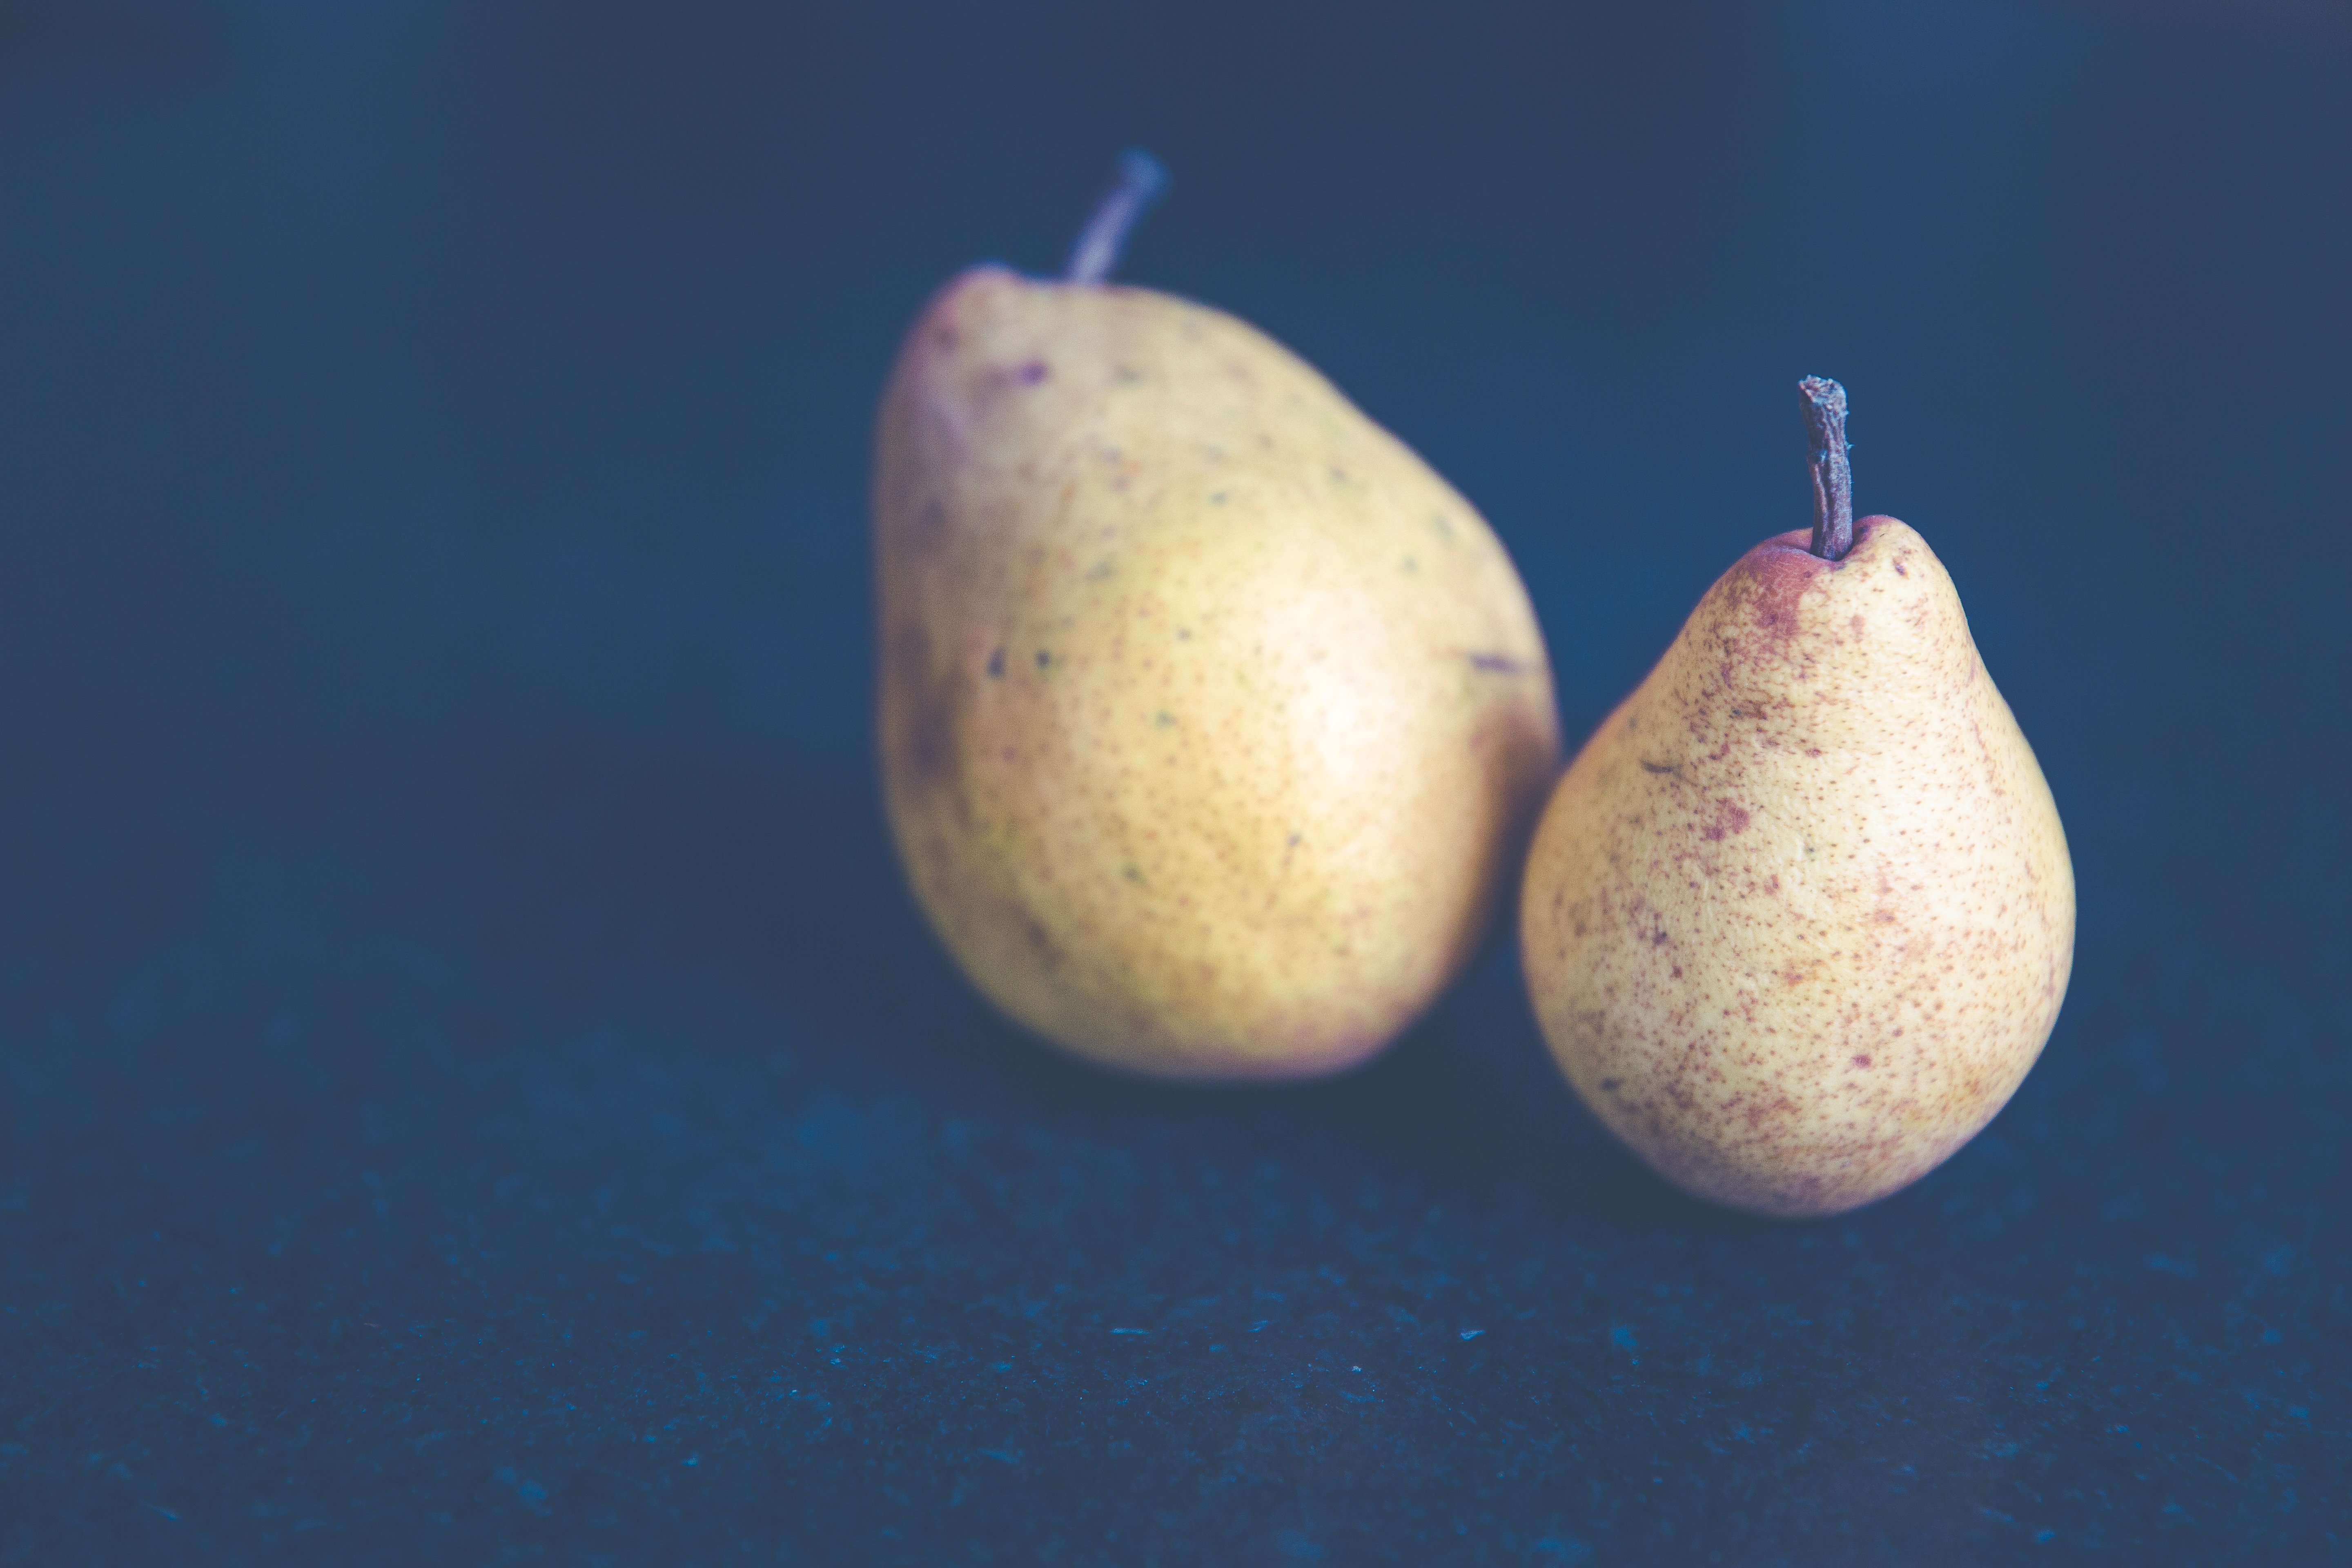
plant, fruit, food, produce, pear, duo, fruit tree, heathly, macro photography, flowering plant, land plant